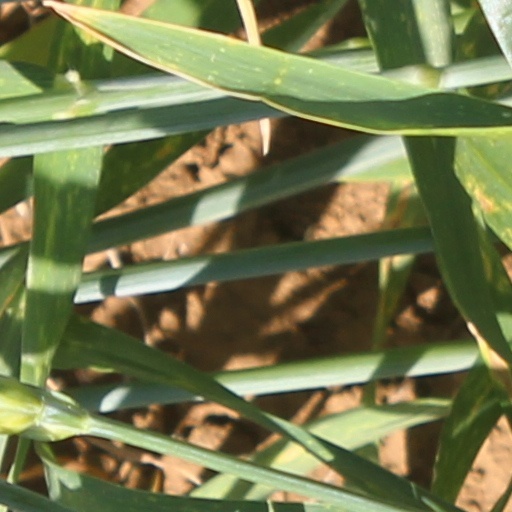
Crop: wheat